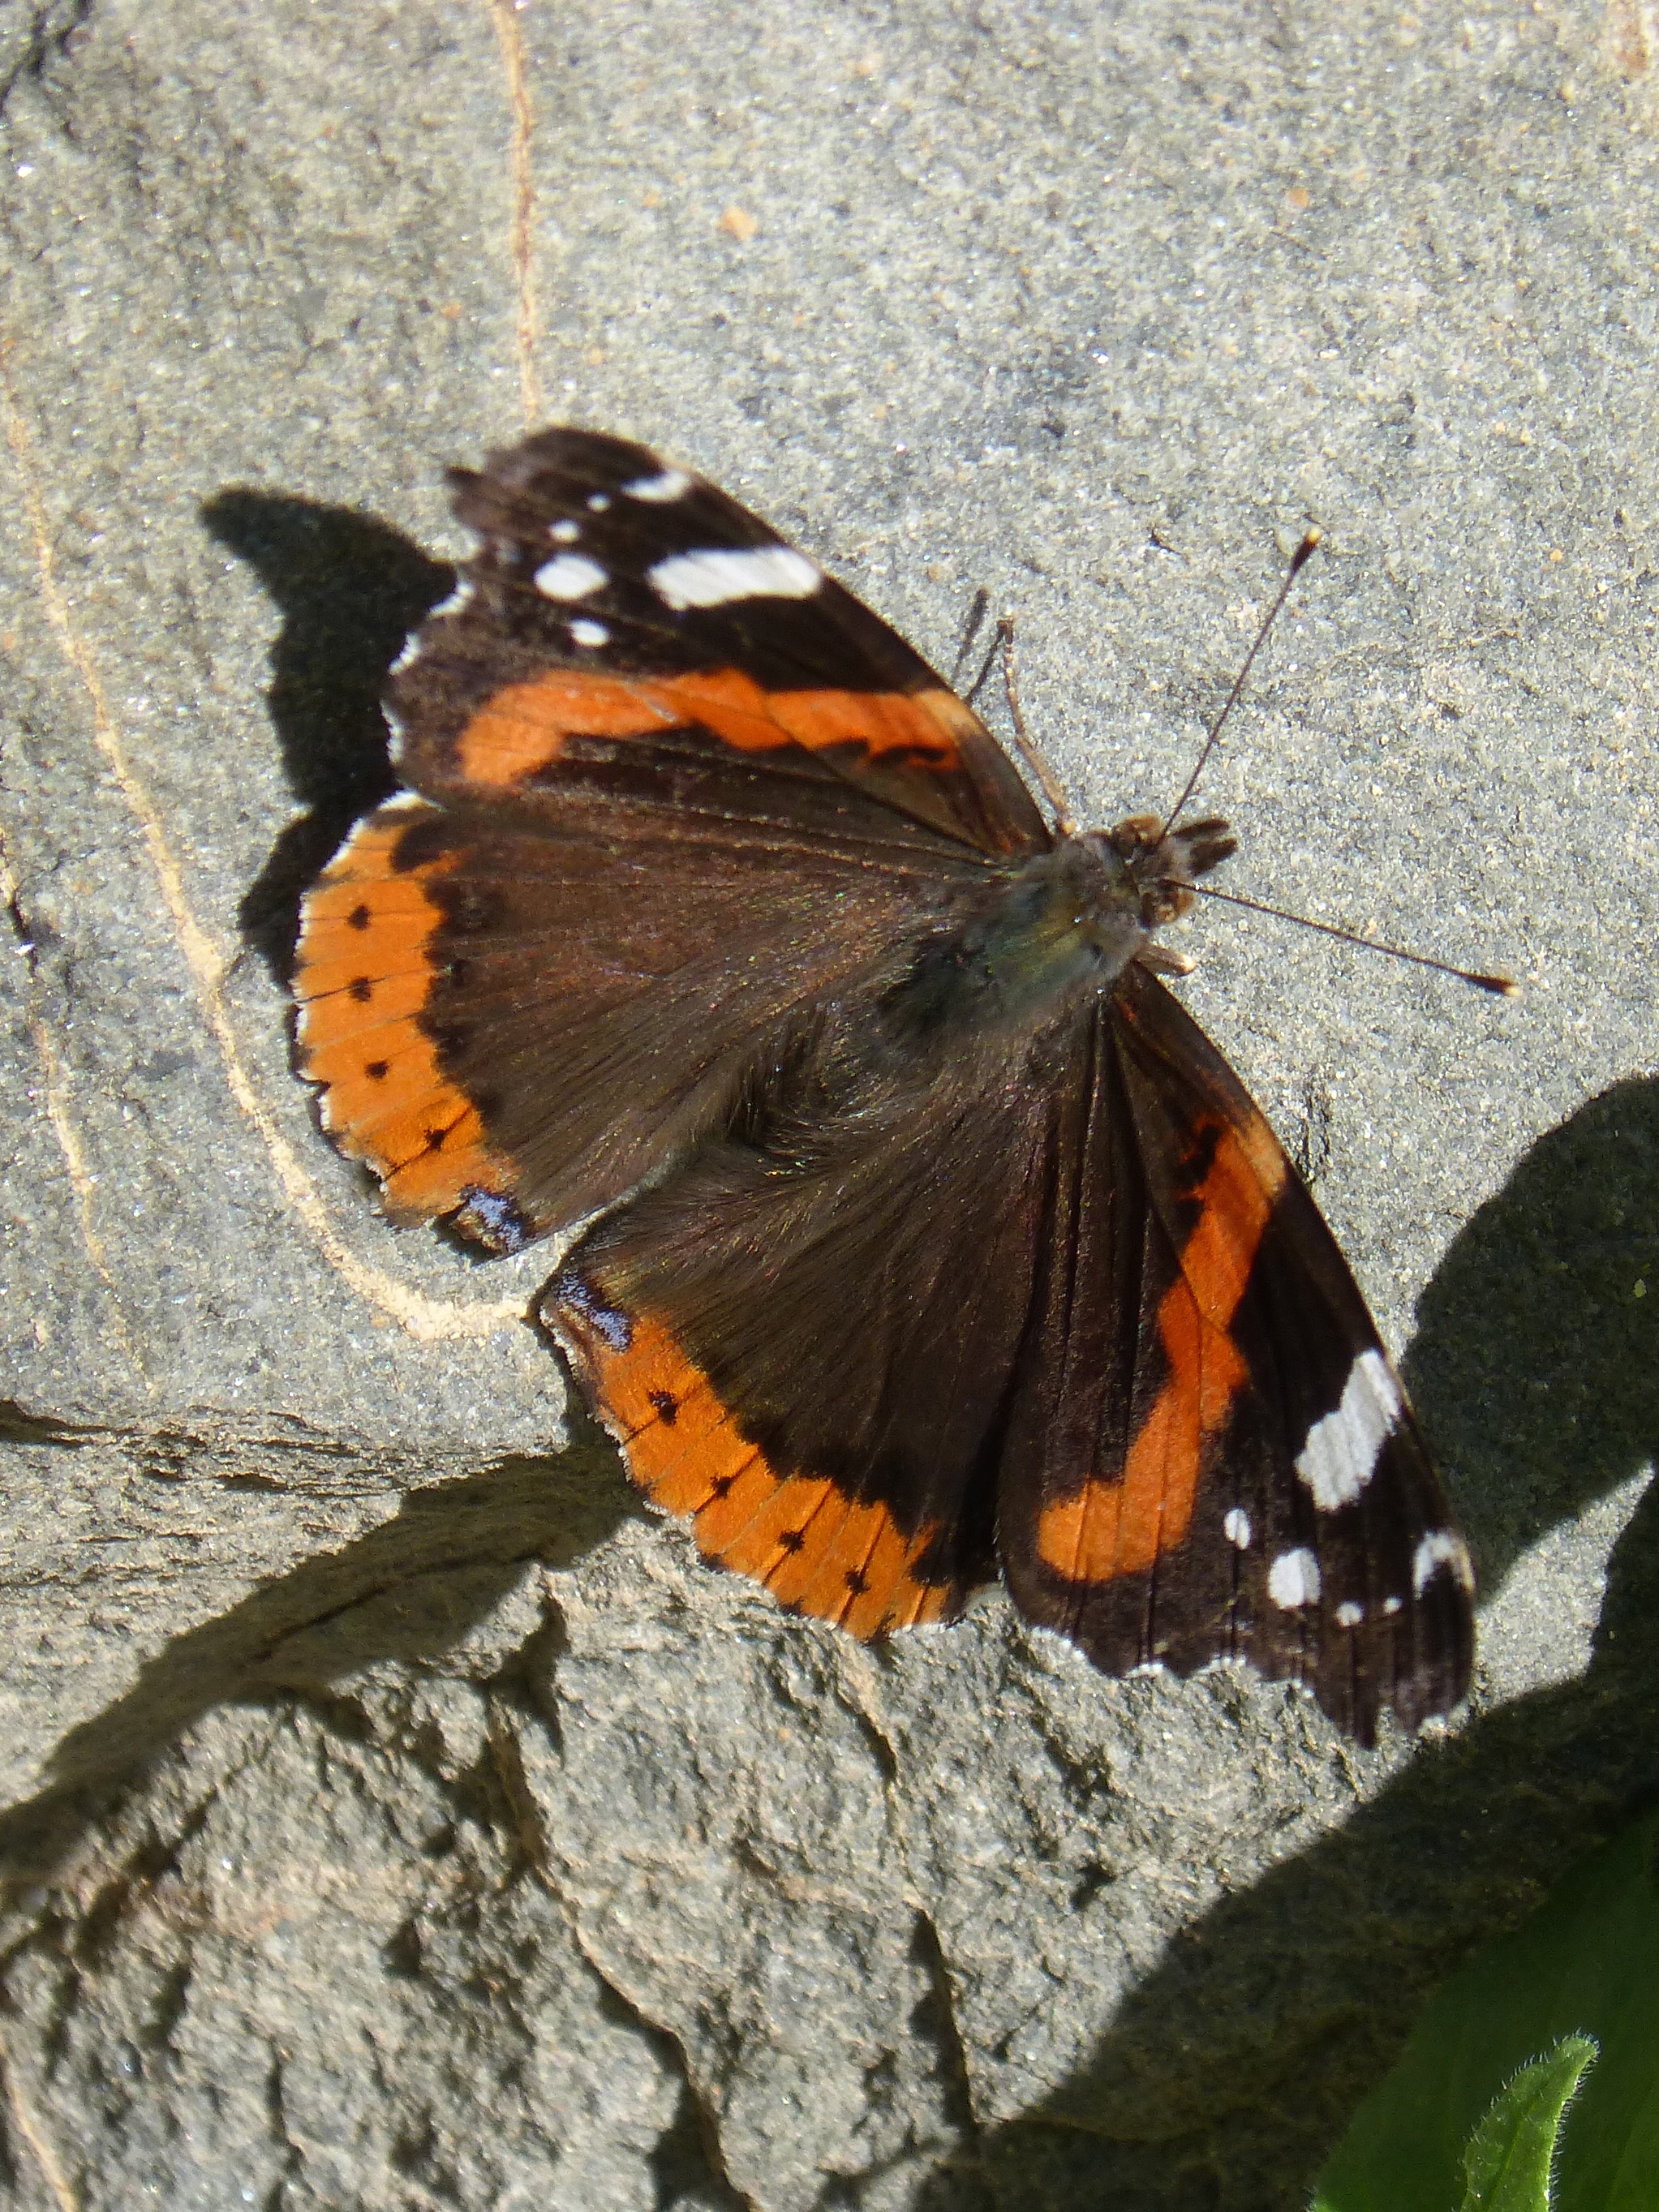
nature, rock, wing, leaf, flower, wildlife, insect, moth, butterfly, fauna, invertebrate, monarch butterfly, macro photography, arthropod, atalanta, pollinator, vanessa atalanta, moths and butterflies